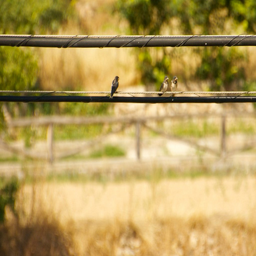
two birds sitting together and one by its self on a fence rail
Pair of one kind of birds and another bird perched on a railing.
three little birds sitting in a line on a wire
Three birds perched on top of a wire fence.
Three small birds sitting on top of power lines.